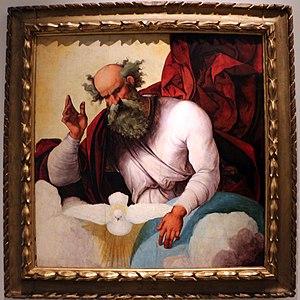
La Pinacothèque nationale de Bologne est le musée principal de Bologne en Émilie-Romagne. Située au 56 de la Via Belle Arti, elle comprend, entre autres collections, un nombre important des œuvres de l'école bolonaise des XIIIᵉ au XVIIIᵉ siècle.